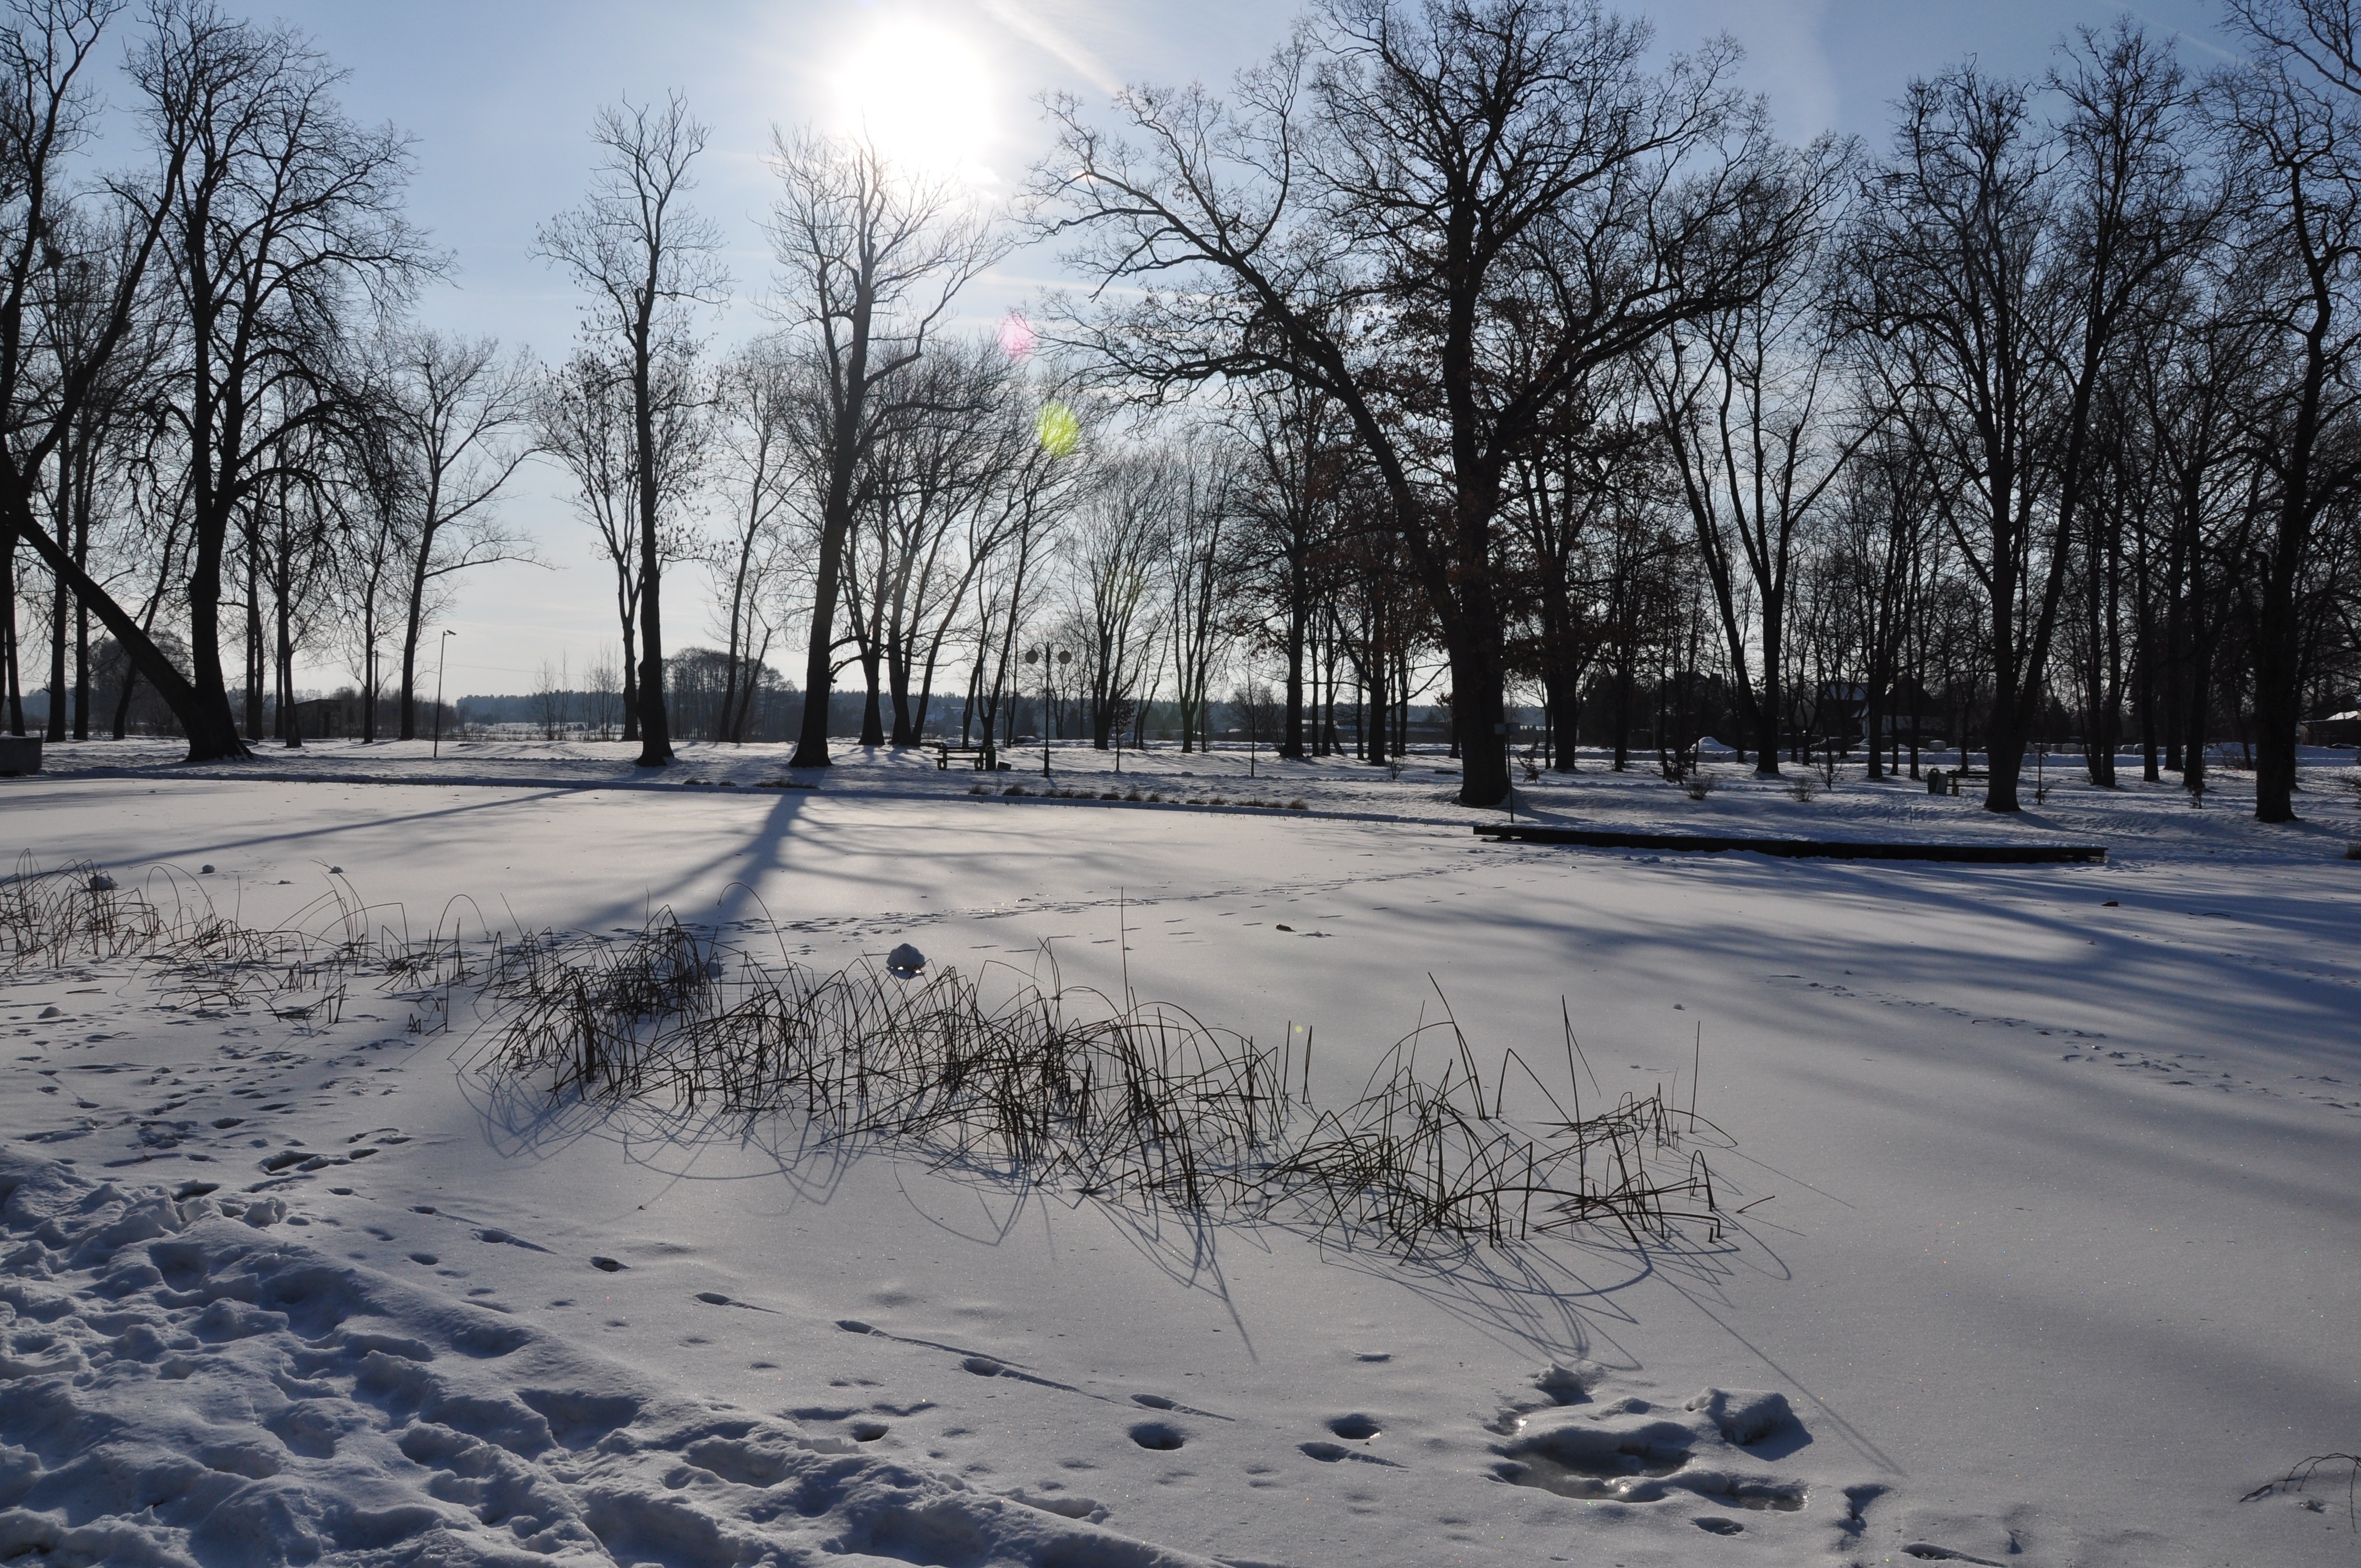
tree, snow, winter, light, white, frost, ice, weather, season, poland, blizzard, freezing, woody plant